Liopleurodon

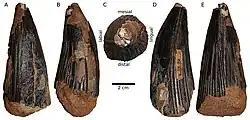
Holotype tooth crown of "Ischyrodon meriani"; in (A) mesial, (B) lingual, (C) apical, (D) labial, and (E) distal view

Even before "Liopleurodon" was named, material likely belonging to it was described in scientific literature. In 1838, Hermann von Meyer applied the name "Ischyrodon meriani" to a large tooth from possibly Callovian-aged rocks in Fricktal, Switzerland. This tooth lacks identifying characteristics, and therefore it is not clear what it belonged to, although Lambert Beverly Tarlo noted the possibility of it pertaining to "Liopleurodon" in 1960. A 2022 study by Daniel Madzia and colleagues noted that while the tooth likely came from "Liopleurodon" or a similar species, there was too little information available to make a confident assignment, so they treated "Ischyrodon" as a "nomen dubium". In 1841, von Meyer named the species "Thaumatosaurus oolithicus" based on a fragmentary specimen consisting of partial teeth, skull elements, vertebrae, and ribs from deposits in Württemberg, Germany, possibly dating to the Oxfordian. However, this material is nondiagnostic, lacking distinguishing features. Johann Andreas Wagner published a description of a large plesiosaur tooth from Bavaria, Germany, in 1852, assigning it to a new species that he named "Pliosaurus giganteus". However, in 1824, William Conybeare had named a species of "Plesiosaurus", "Plesiosaurus giganteus", and this species was later viewed as a synonym of either "Pliosaurus brachydeirus" or "Pliosaurus brachyspondylus" by following authors. Since the name "Pliosaurus giganteus" had been used prior to Wagner's publication, Wagner's name is invalid due to preoccupation. In 1860, Hermann Trautschold assigned the name "Pliosaurus giganteus" to a small tooth that was discovered in the Moscow Basin of Russia, dating from the Oxfordian. This tooth is now thought to pertain to "Liopleurodon", but the name "Pliosaurus giganteus" having already been used twice by this point, Trautschold's name is also invalid.